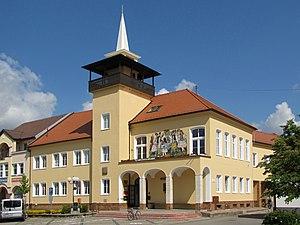
Vracov est une ville du district de Hodonín, dans la région de Moravie-du-Sud, en République tchèque. Sa population s'élevait à 4 557 habitants en 2019.